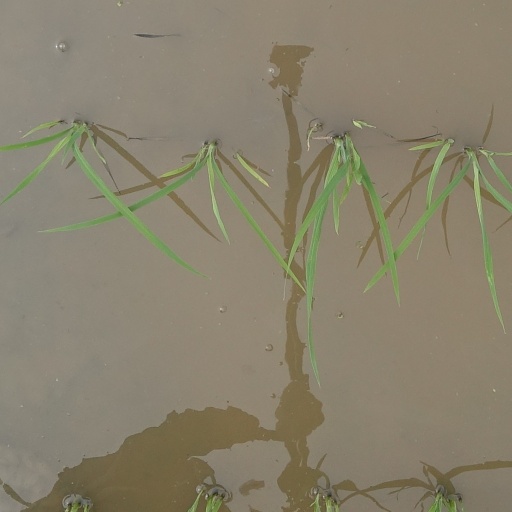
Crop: rice